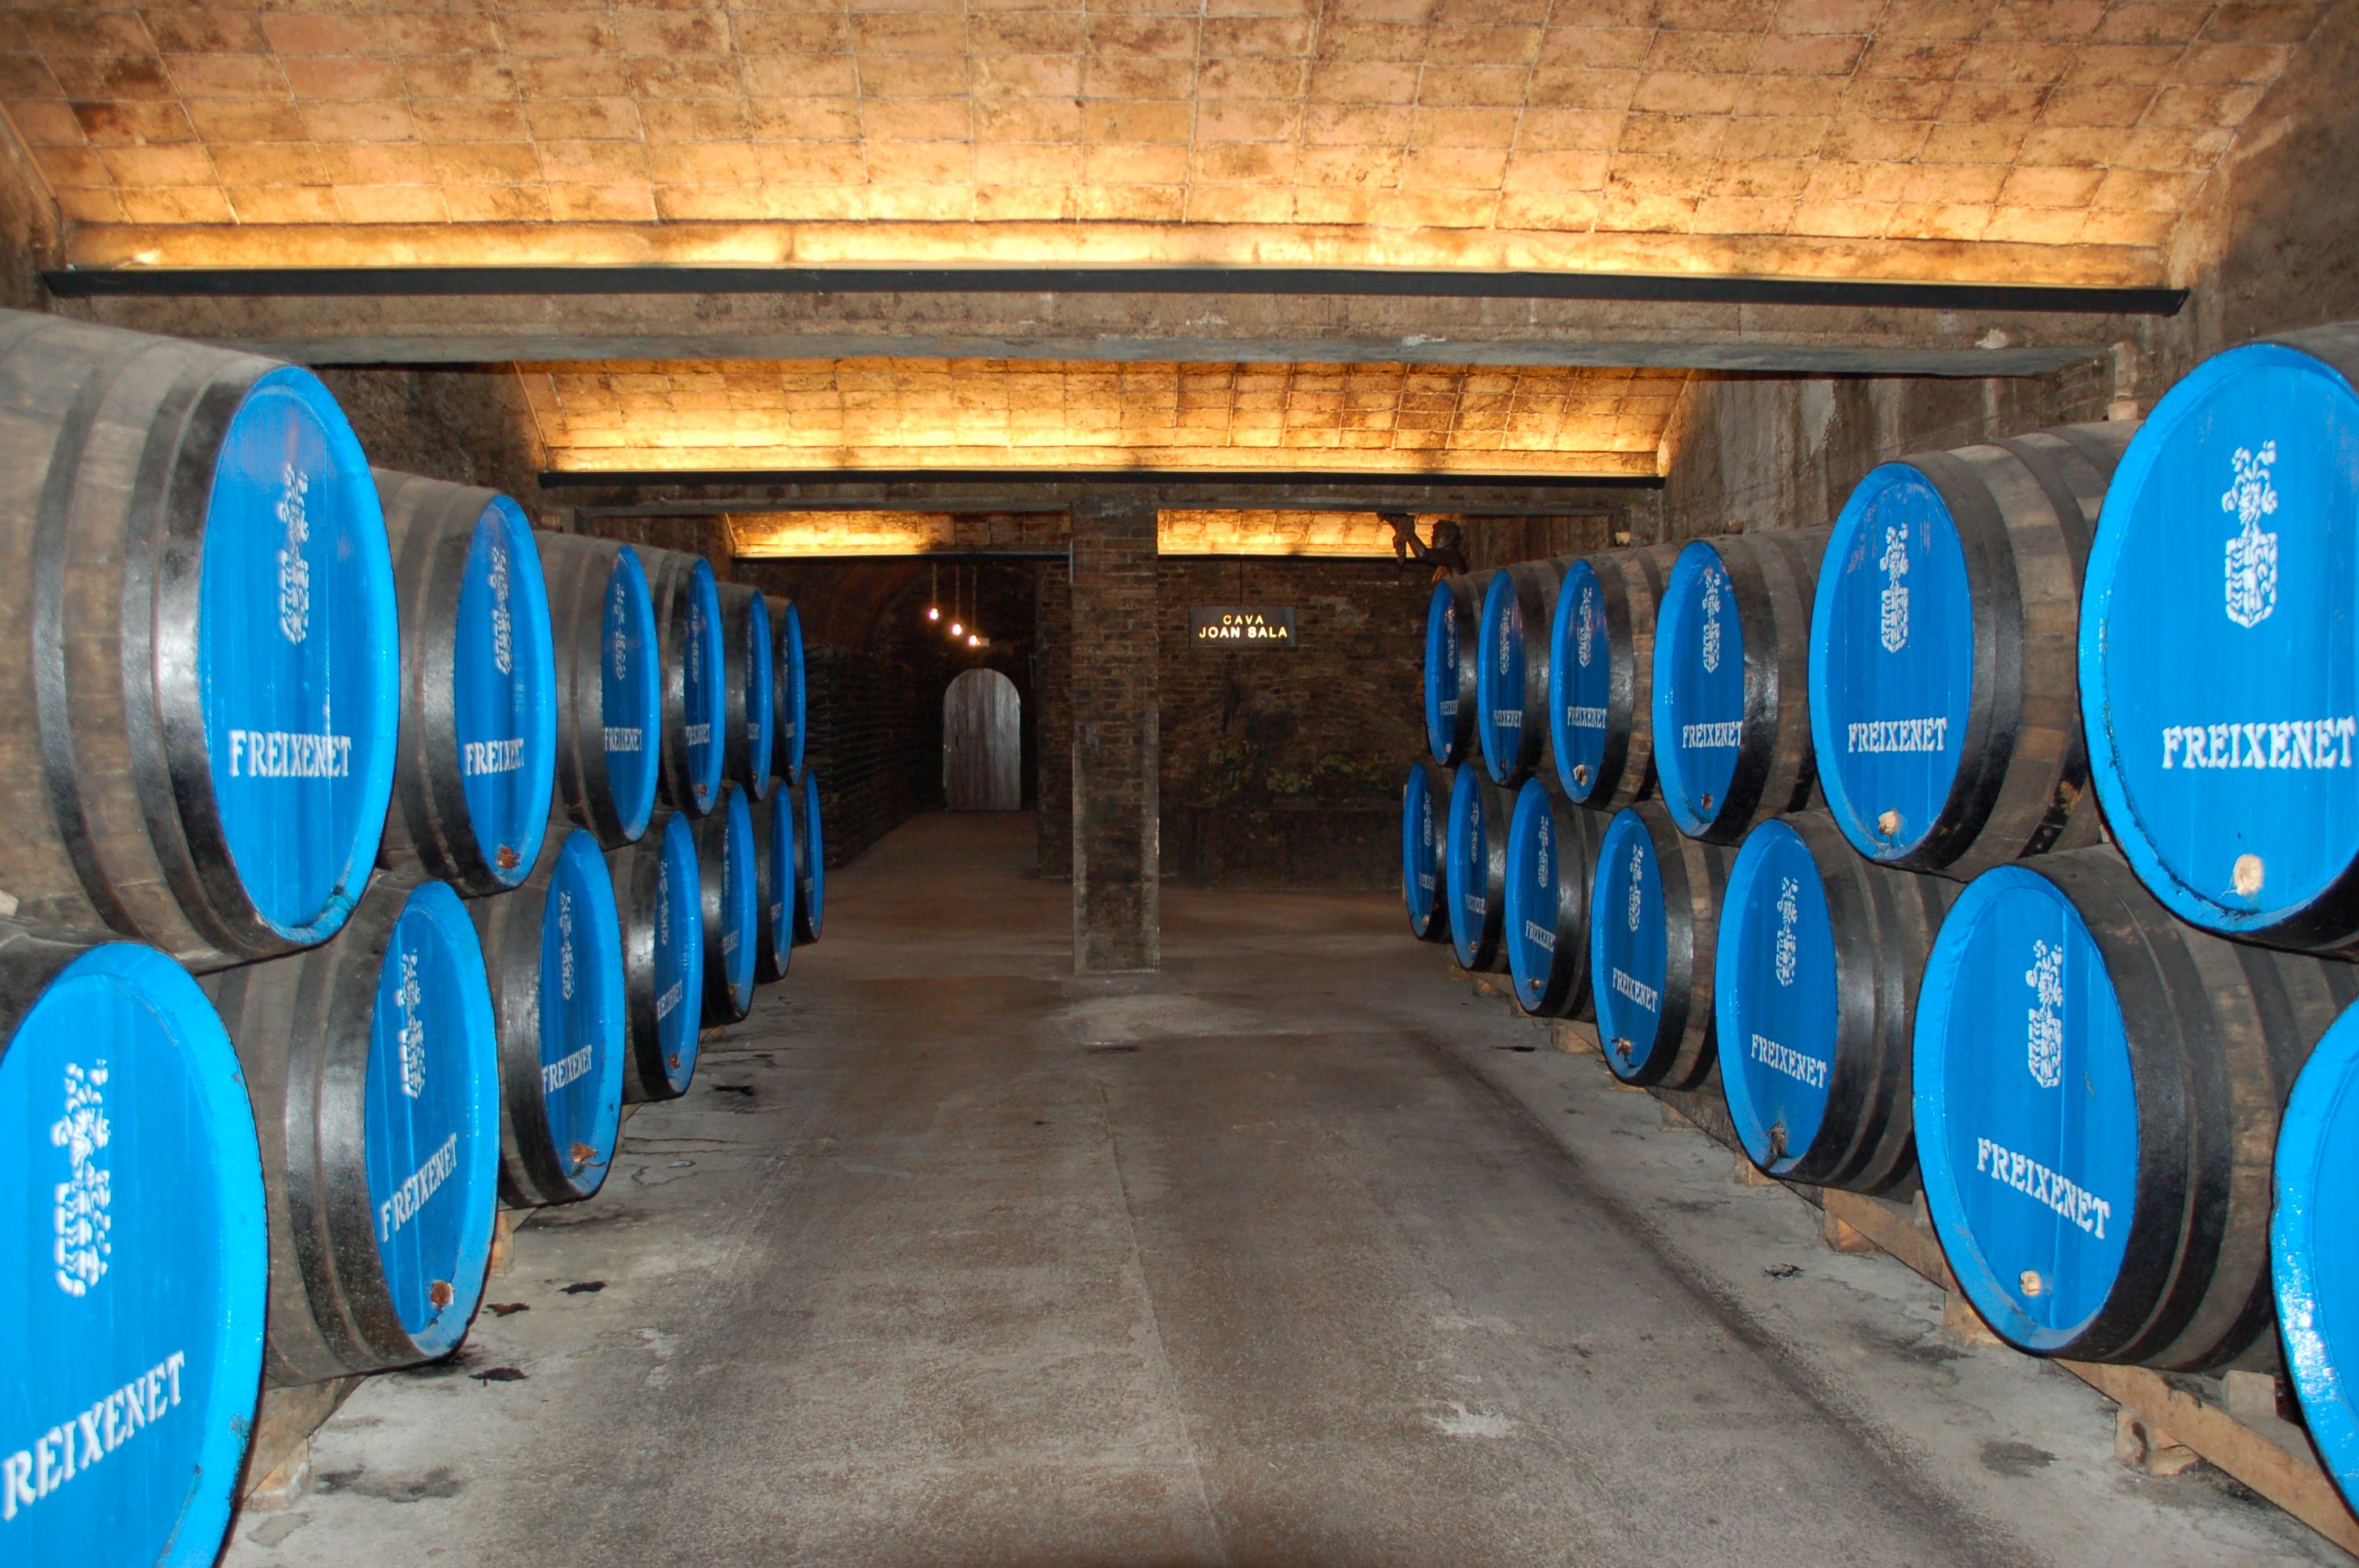
wine, blue, spain, wine cellar, wine barrels, man made object, sport venue